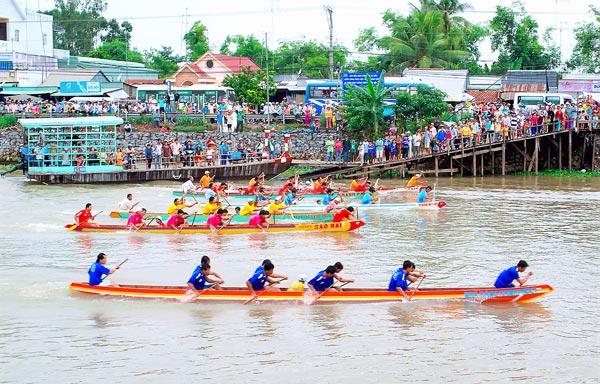
có rất nhiều người đang tập trung xem đua thuyền